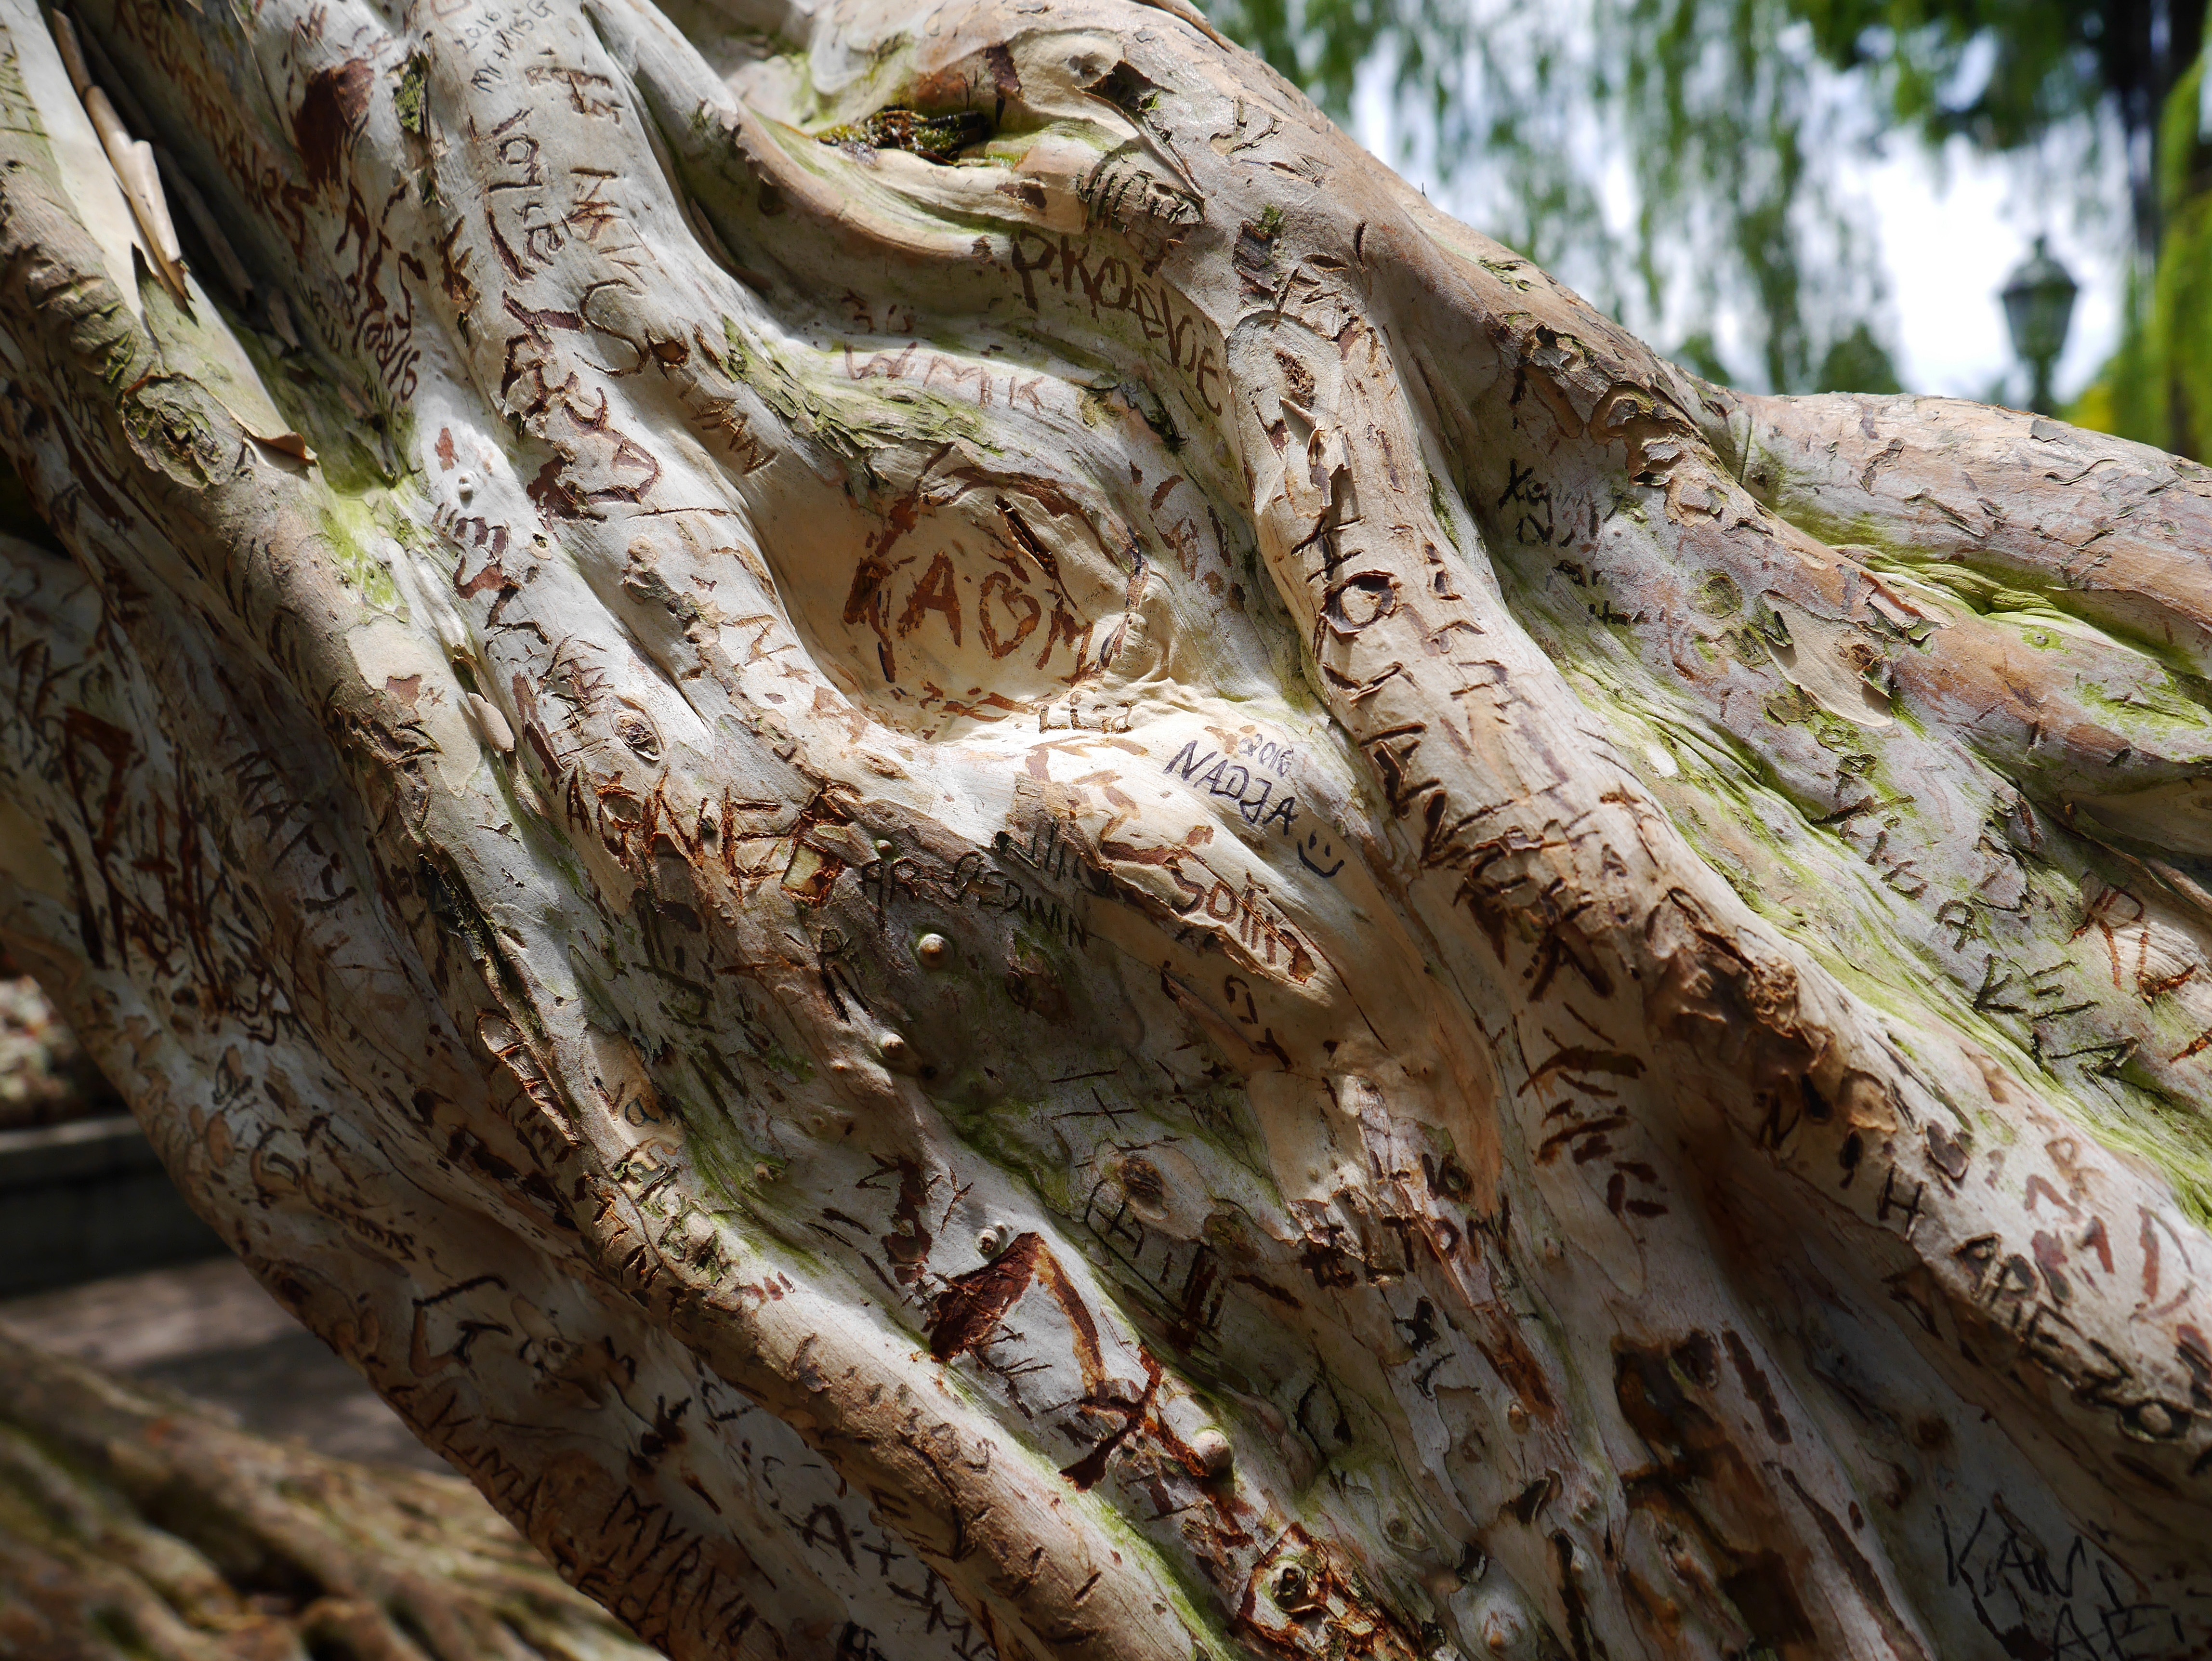
tree, nature, forest, branch, structure, plant, wood, leaf, flower, trunk, bark, wildlife, botany, flora, fauna, root, words, letters, scratched, carving, woody plant, land plant